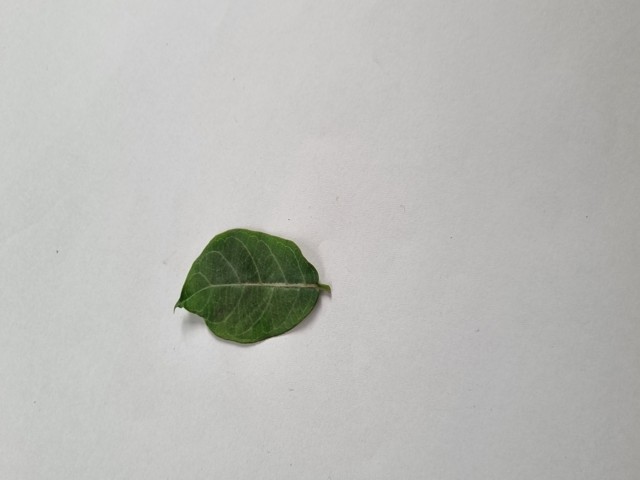
Plant: anantamul